Paghman

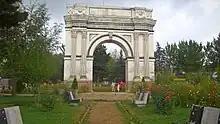
Taq-e Zafar

After King Amanullah Khan and Queen Soraya Tarzi's return from Europe in 1928, Amanullah brought in foreign experts to redesign Kabul. At that time, at the entrance of Paghman, they created a European-style monumental gate similar to but smaller than the Arc de Triomphe in Paris, France, which was similarly called the Taq-e Zafar ( "Arch of Victory"). Originally a small village at the bottom of the Hindu Kush, Paghman turned into a holiday retreat with villas and chalets as well as the summer capital. Its wide avenues contained fir, poplar and nut trees which flew past the arch, villas and a golf course. It was a popular place for the wealthy and the aristocrats to visit.